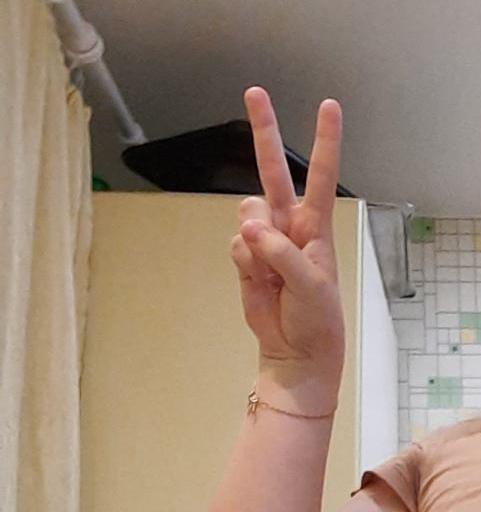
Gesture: peace